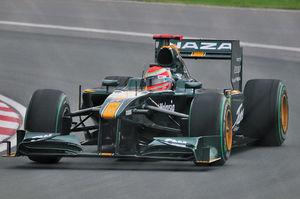
Jarno Trulli, né le 13 juillet 1974 à Pescara, est un pilote automobile italien. Il est notamment connu pour avoir disputé 252 Grands Prix de Formule 1 entre 1997 et 2011, et remporté une victoire lors du Grand Prix de Monaco 2004.